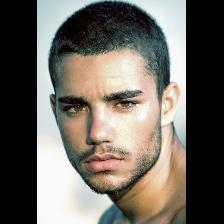
Label: Human